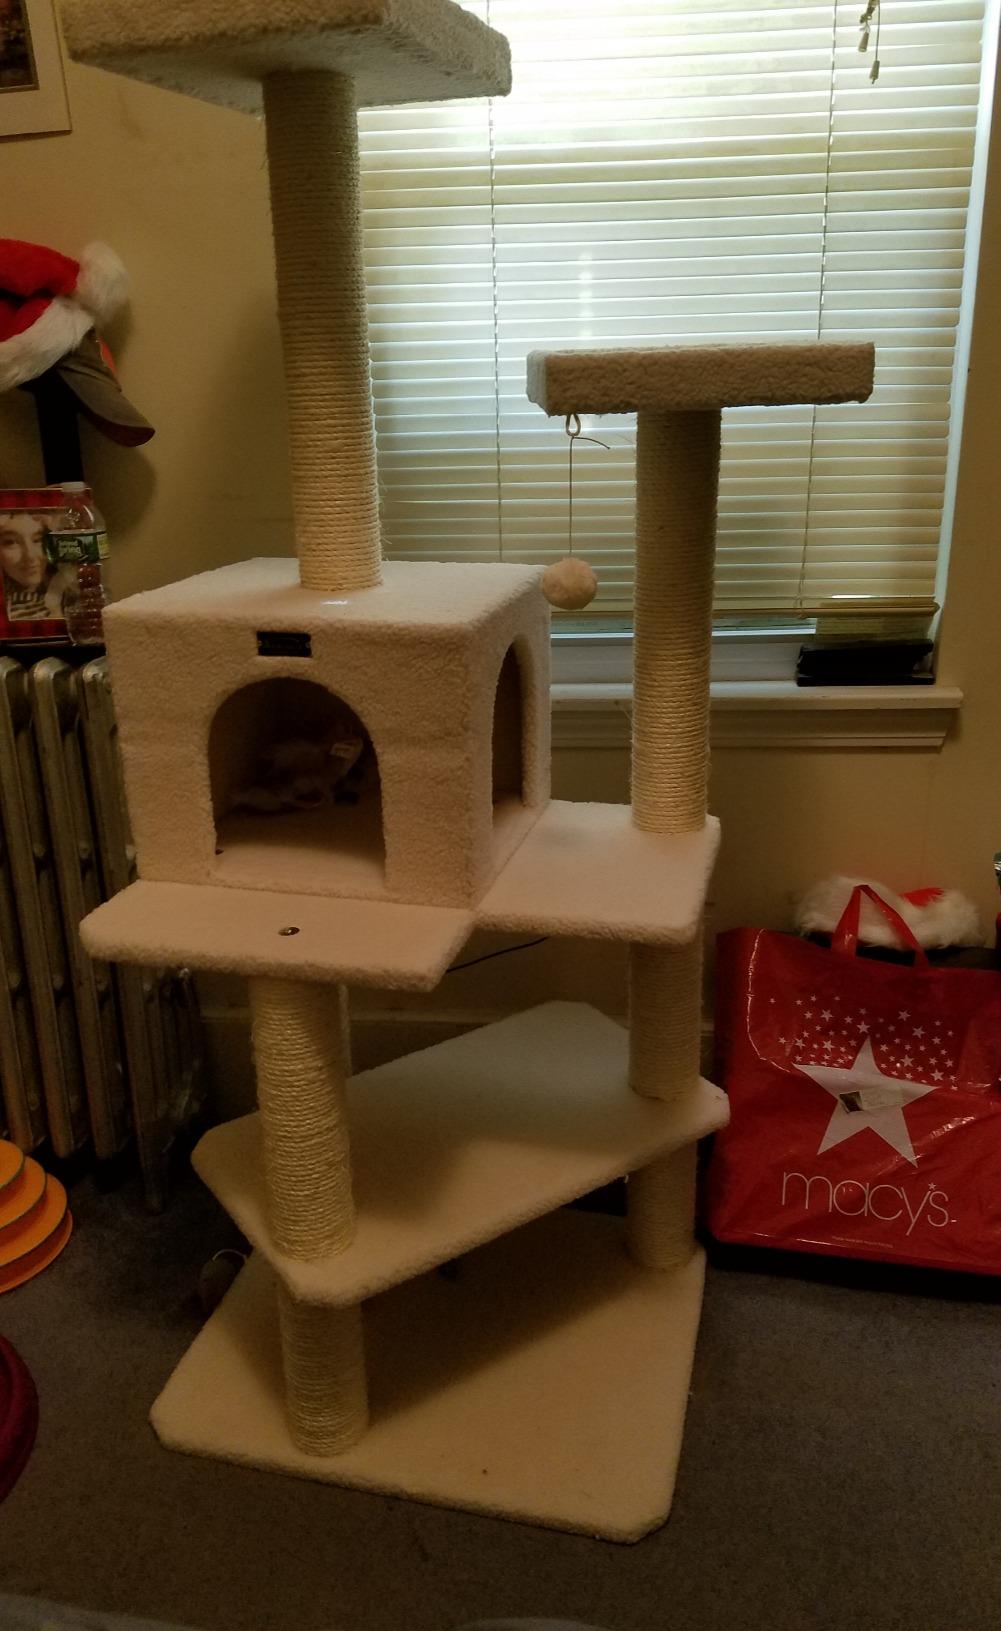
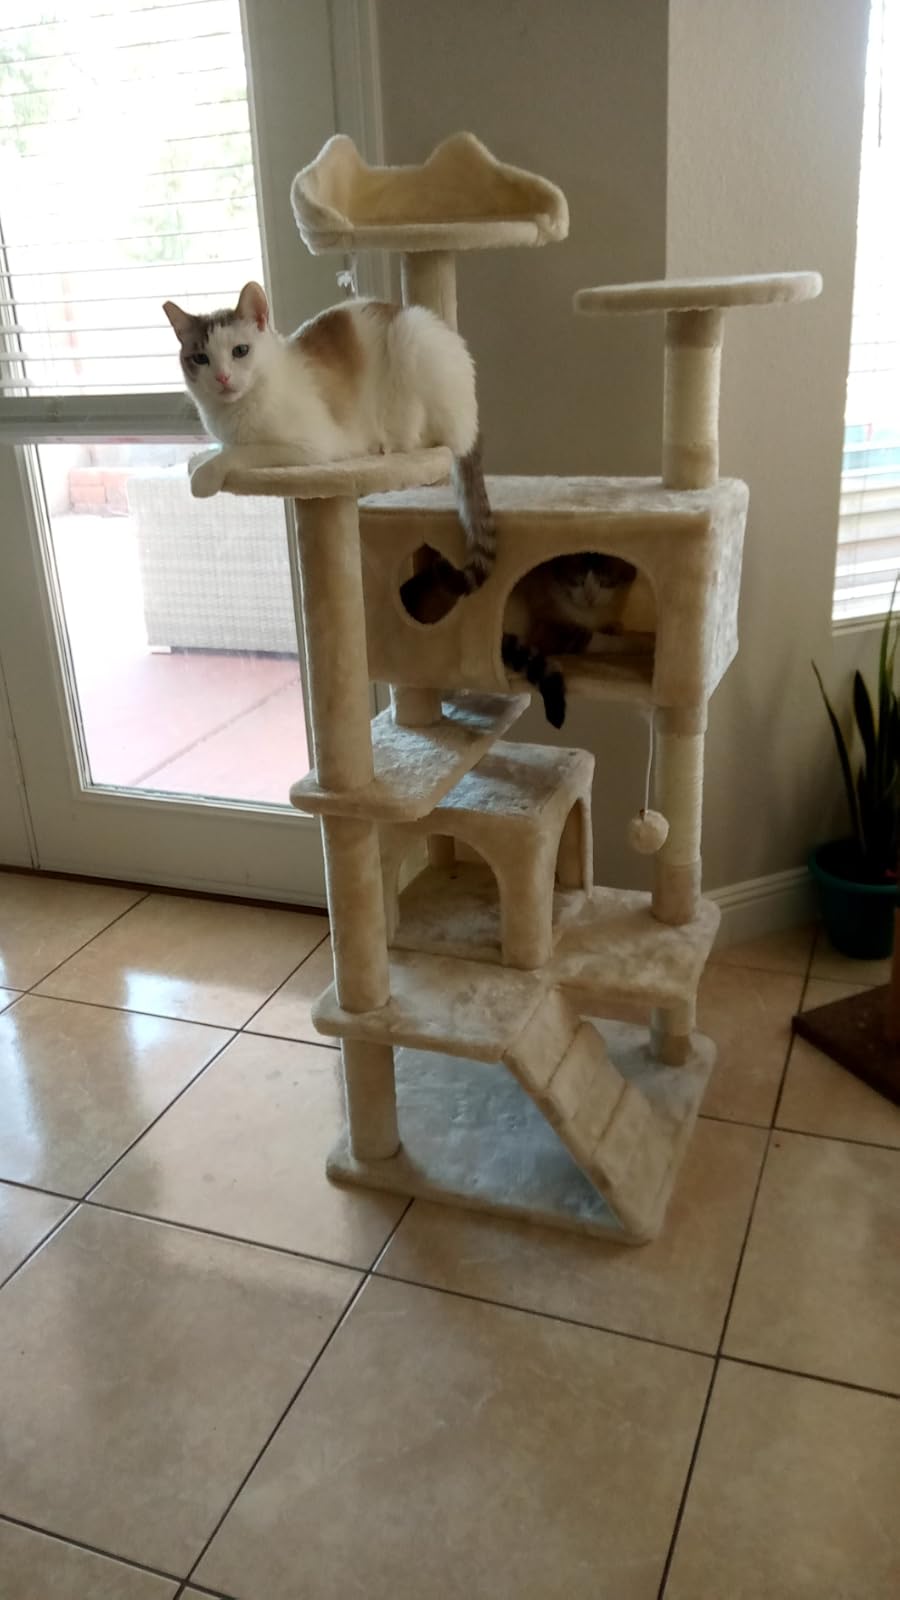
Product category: items_cat tree
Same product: no